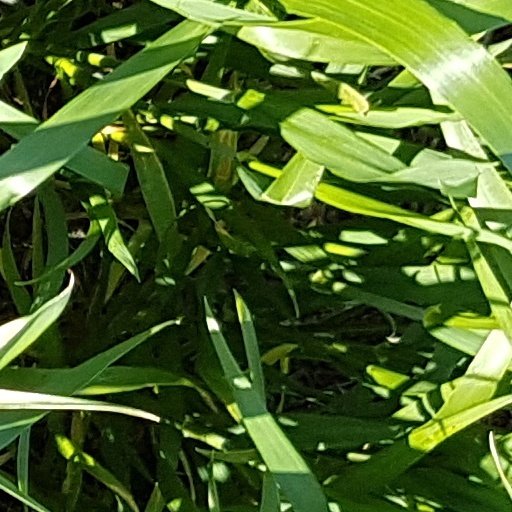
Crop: wheat